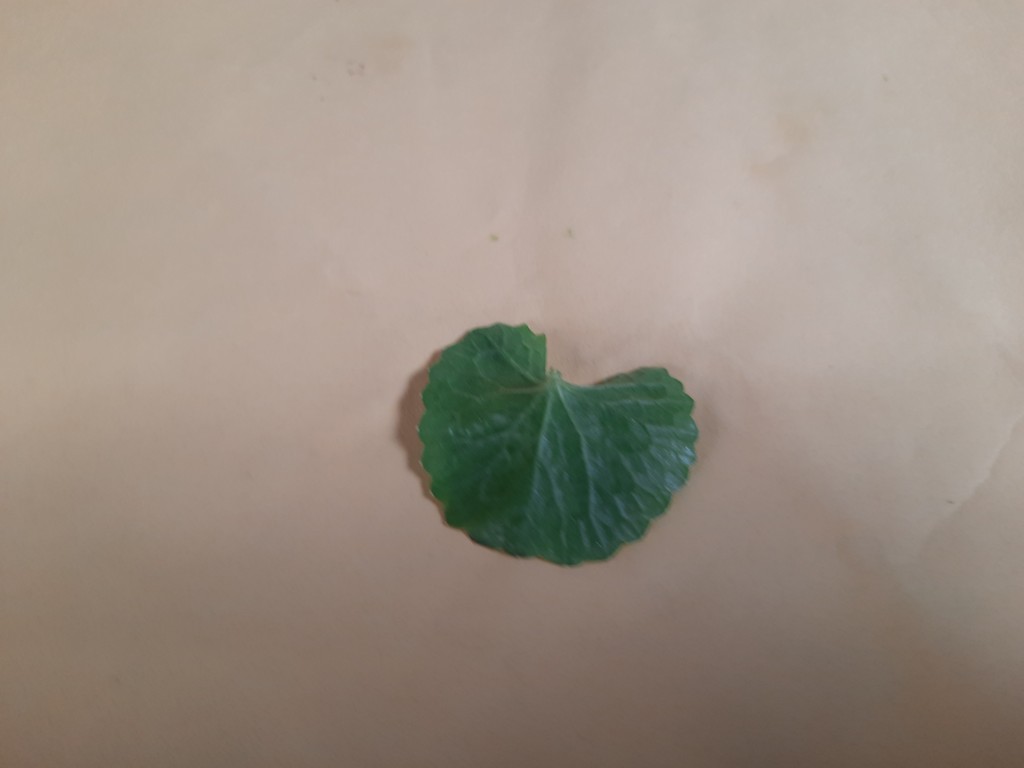
Label: Healthy